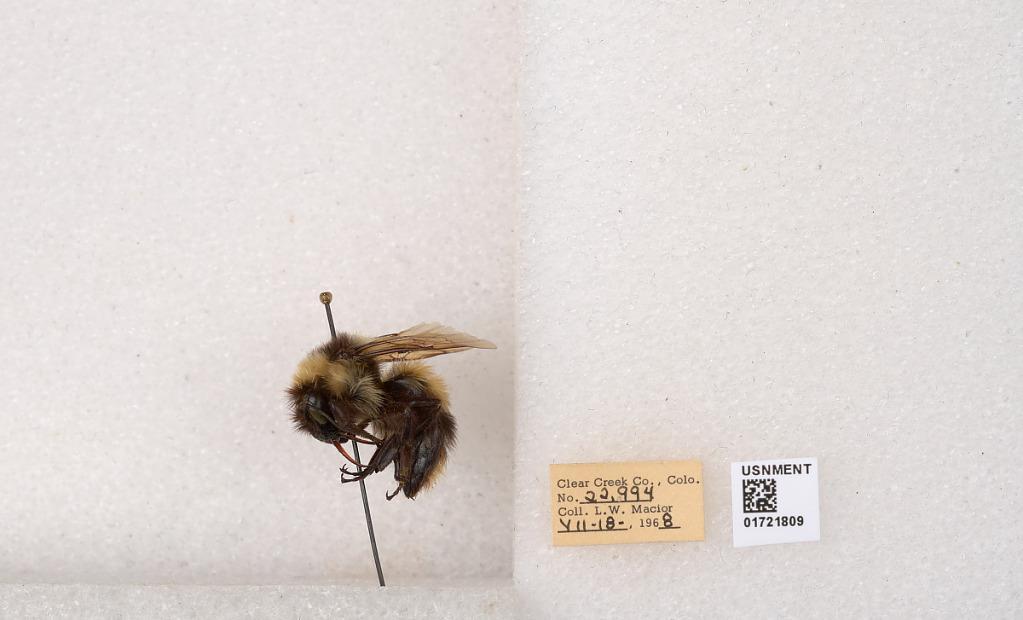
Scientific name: Bombus kirbyellus
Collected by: L. Macior
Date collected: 1968-7-18
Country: United States
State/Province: Colorado
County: Clear Creek
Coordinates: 39.6891, -105.644